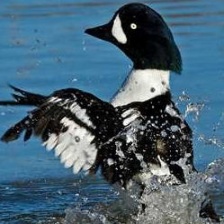
Species: BARROWS GOLDENEYE
Scientific name: BUCEPHALA ISLANDICA
ImageNet parent category: drake